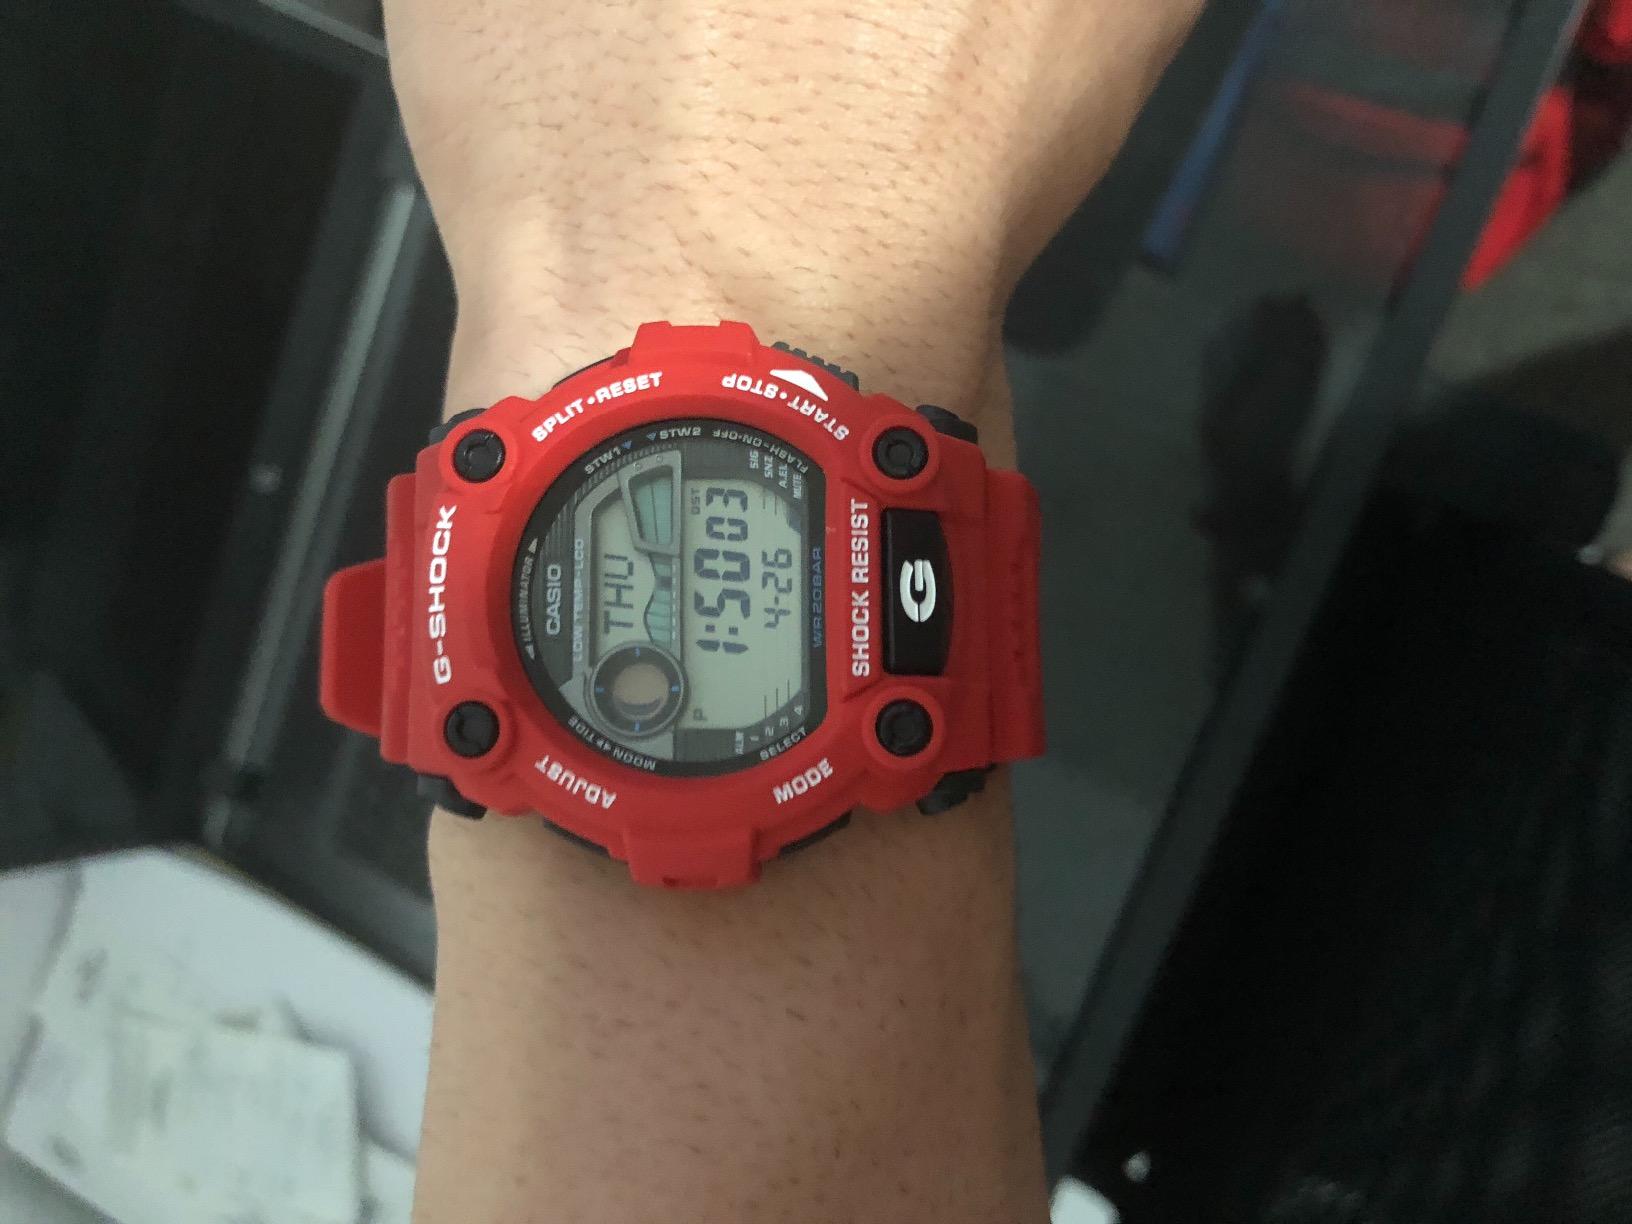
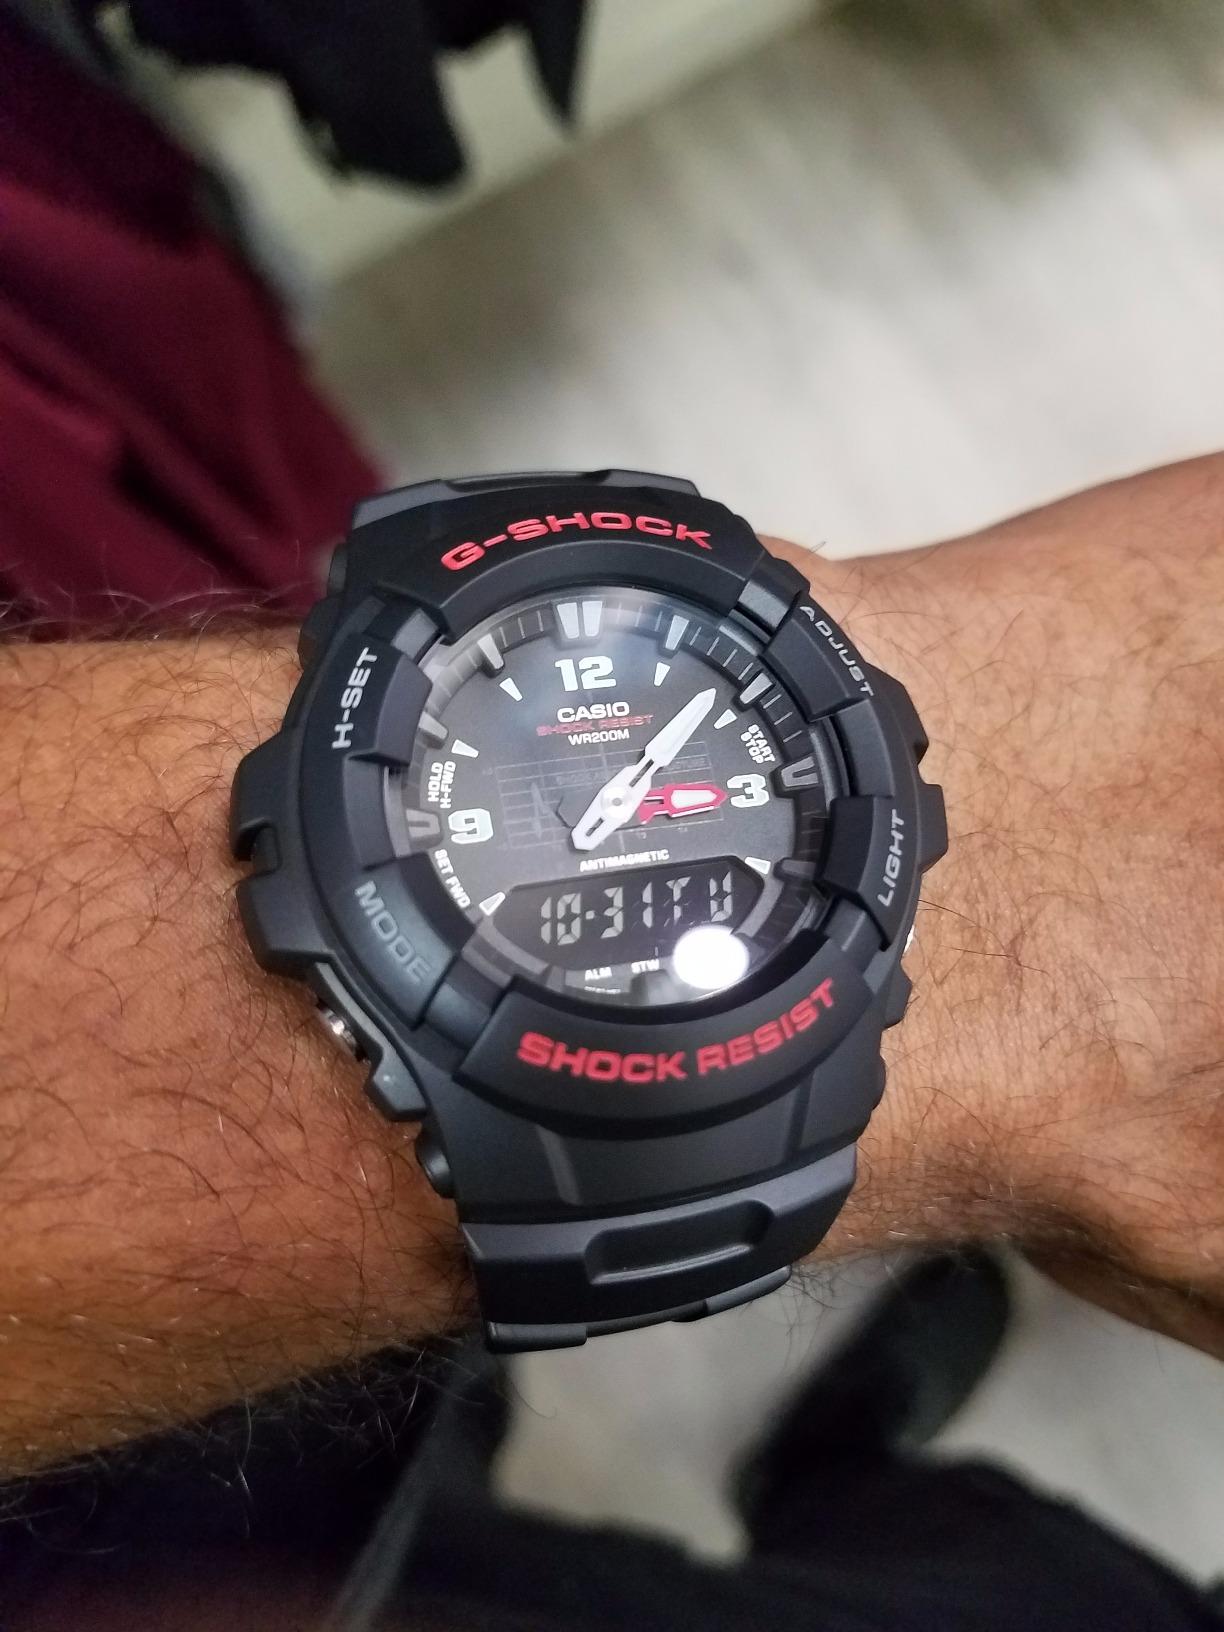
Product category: accessories_watch
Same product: no